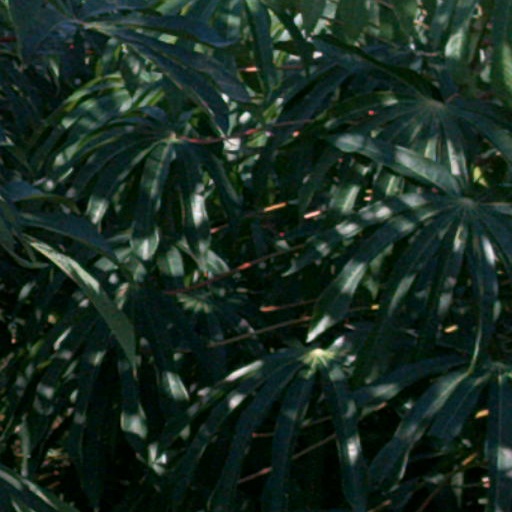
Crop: cassava